Lights Out (2013 film)

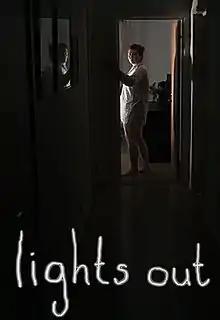
Film poster

Lights Out is a 2013 Swedish supernatural horror short film directed, written, produced, shot, and scored by David F. Sandberg and starring Sandberg's wife Lotta Losten. The film was released online on 30 December 2013 on both Vimeo and YouTube. The short film was the basis of an eponymous 2016 film adaptation, also directed by Sandberg.